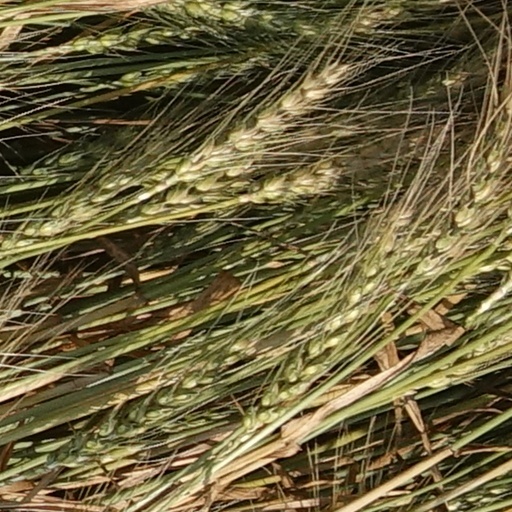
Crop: wheat